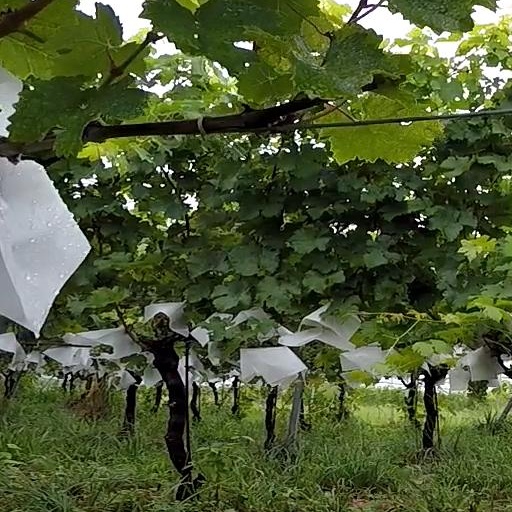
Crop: grape